Free Province of Guayaquil

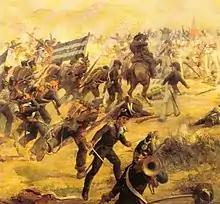
Battle of Camino Real. After its independence, the government of the Guayaquil province formed an army of 1,500 men to liberate the rest of the Real Audiencia, it was called the Protective Division of Quito.

The State of Guayaquil, for continental statesmen and American military strategists of the time, had no place in the post-independence political order. This was probably also foreseen by the members of the Junta, who had told both Simón Bolívar and José de San Martín that the Province would be added to any of the States that were to be organized after the chaos of the independence campaigns. What they asked was that they be allowed to choose.